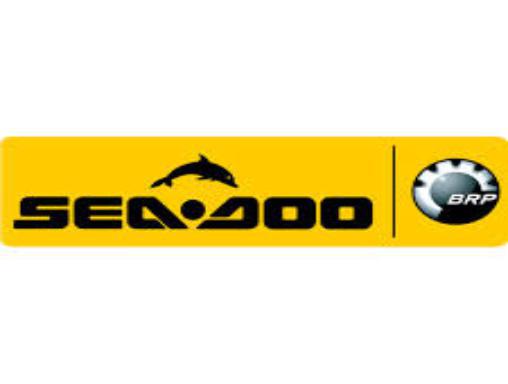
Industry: Sports